Argyll Street

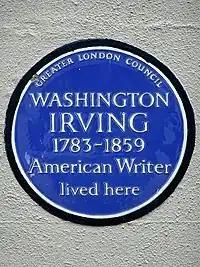
American writer Washington Irving lived in the street in the early 1830s.

Notable residents in the street have included William Roy, the pioneer of the Ordnance Survey, and the writers Washington Irving and Germaine de Staël, all of whom are commemorated with blue plaques.